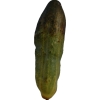
Label: cucumber